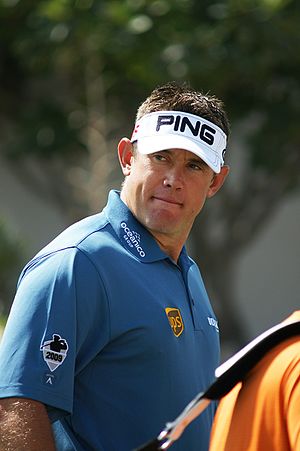
Lee Westwood
Lee John Westwood er en engelsk golfspiller, der står noteret for 32 sejre gennem sin professionelle karriere. Hans bedste resultat i en Major-turnering er en 2. plads, som han opnåede i 2010 ved både US Masters og British Open.